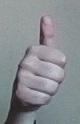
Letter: aleff